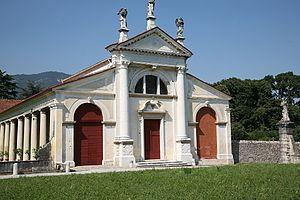
La villa Angarano est une villa veneta d'Andrea Palladio sise à Bassano del Grappa, dans la province de Vicence et la région Vénétie, en Italie.